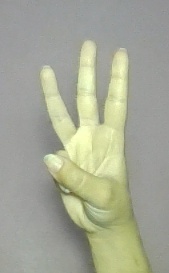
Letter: thaa